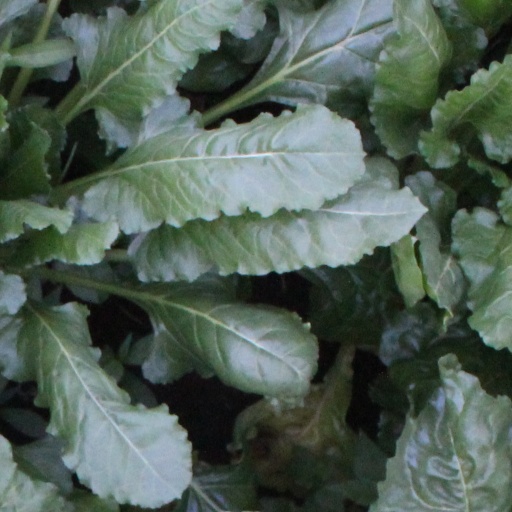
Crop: sugar beet